Justin Trudeau

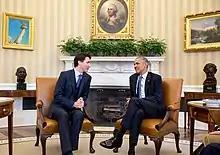
Trudeau speaking with U.S. president Barack Obama in the White House's Oval Office, 2015

On October 19, 2015, after the longest official campaign in over a century, Trudeau led the Liberals to a decisive victory in the federal election. The Liberals won 184 of the 338 seats, with 39.5% of the popular vote, for a strong majority government; a gain of 150 seats compared to the 2011 federal election.